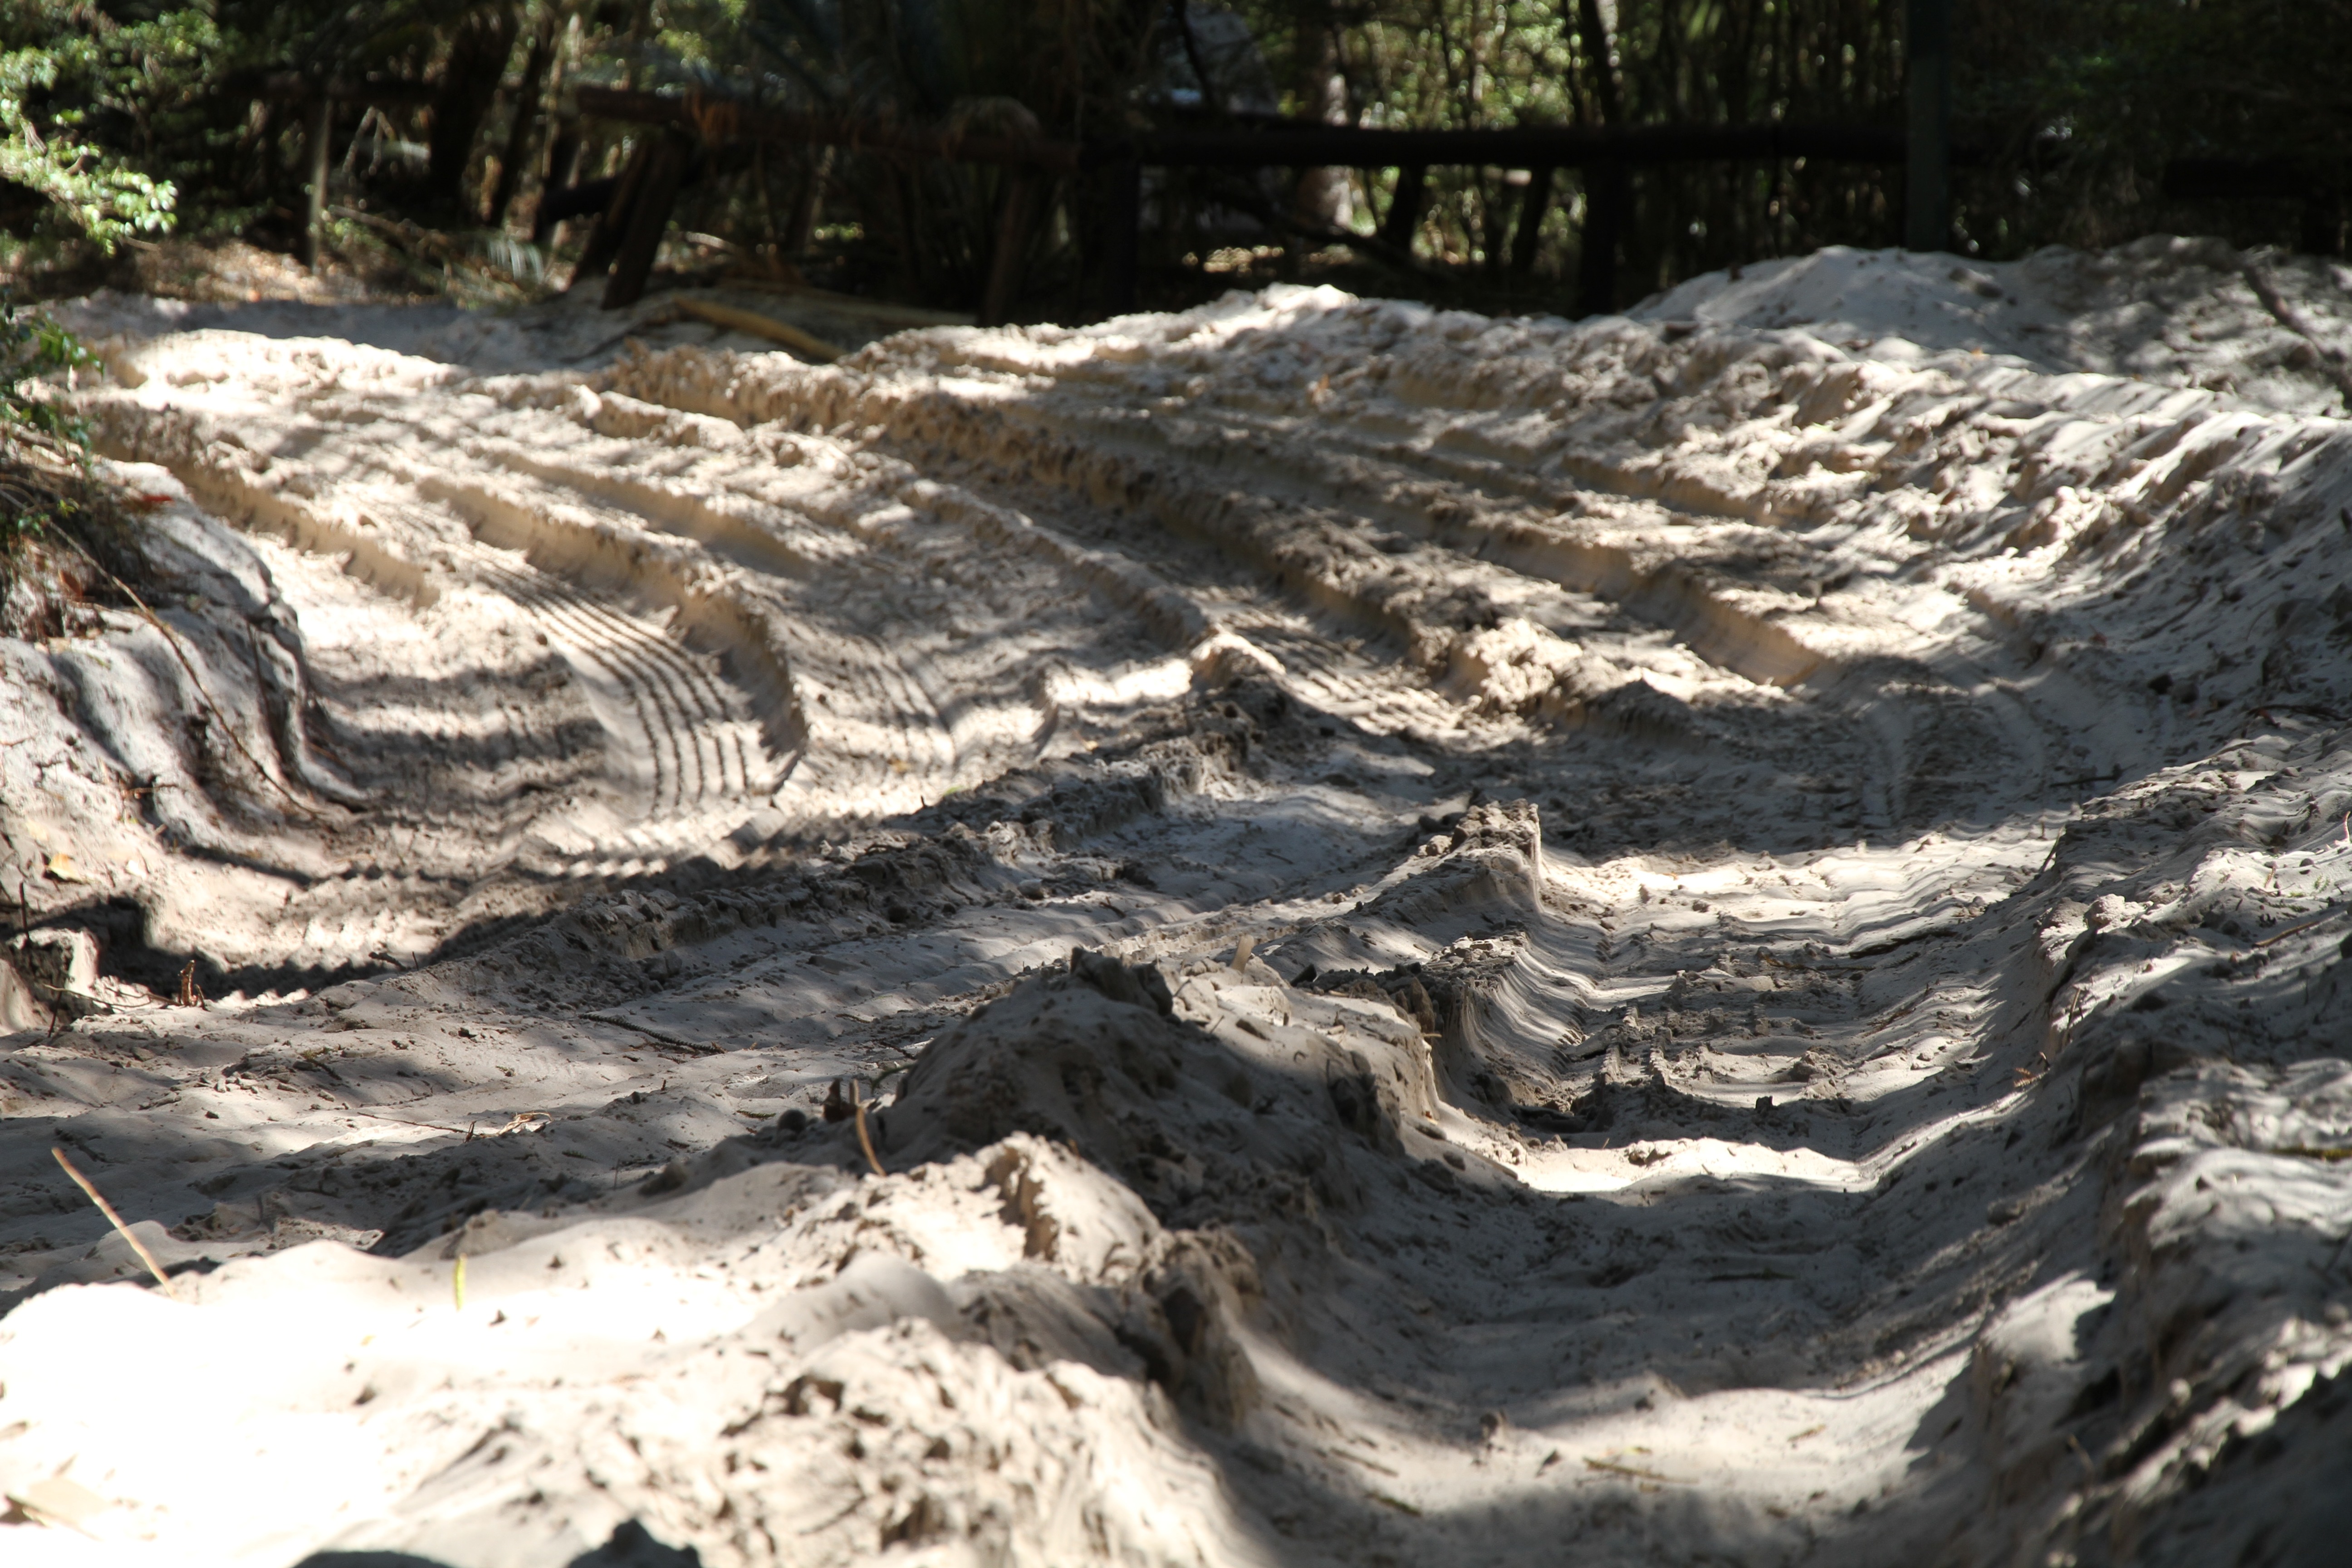
sand, rock, wood, soil, stone wall, terrain, material, geology, lanes, away, tire tracks, geological phenomenon